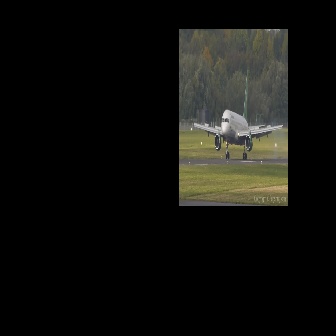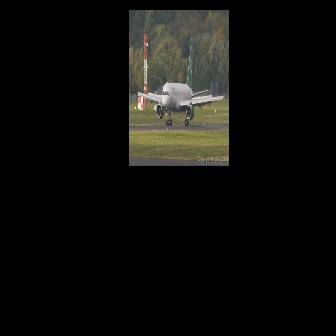
  Please identify the target specified by the bounding box [193,69,283,159] in the first image and locate it in the second image. Return the coordinates in [x_min,y_min,x_max,y_max] format.
Answer: [136,37,225,126]